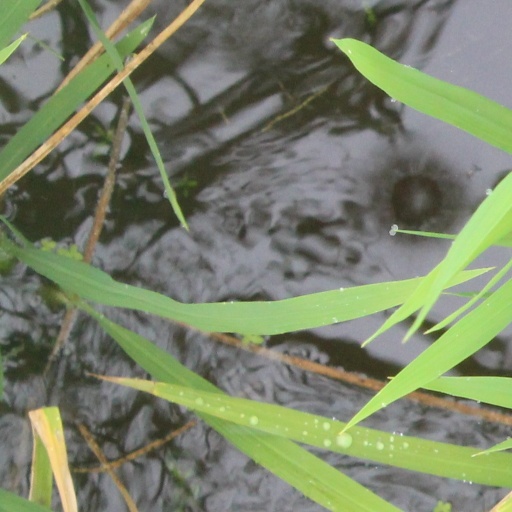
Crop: rice